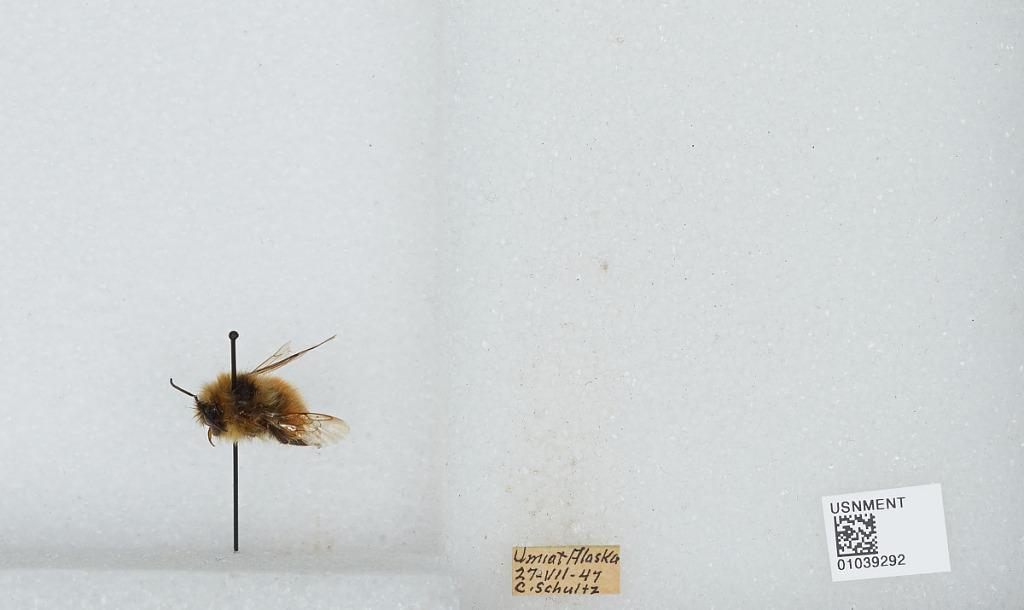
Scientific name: Bombus (Pyrobombus) sylvicola Kirby
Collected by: C. Schultz
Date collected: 1947-7-27
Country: United States
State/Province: Alaska
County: North Slope
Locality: Umiat
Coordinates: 69.3669, -152.144